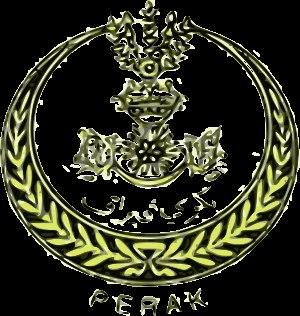
Le Perak est un État de Malaisie. Son nom signifie argent en malais. Celui-ci vient peut-être des gisements de fer qui ont été la source du développement minier au XIXᵉ siècle.